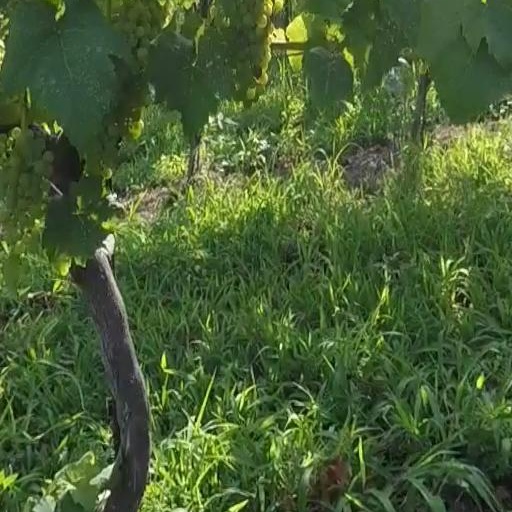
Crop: grape